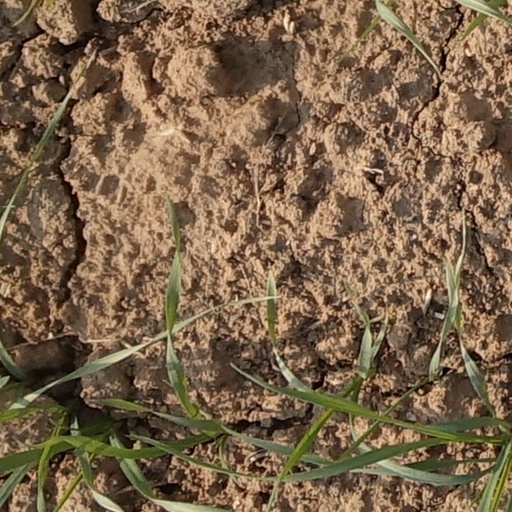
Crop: wheat